Grootrivier Pass

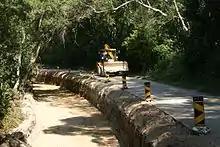

Grootrivier Pass, is situated in the Western Cape province of South Africa on the R102 regional road. The Grootrivier (Afrikaans for "Great River") is one of various mountain streams that over millions of years have cut through the coastal plateau towards the sea.